Battle of Ordal

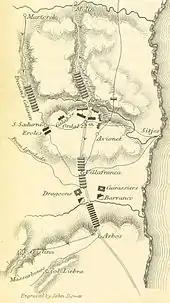
A map of the Battle of Ordal

Holding 10,500 troops at Vilafranca, Bentinck accompanied Frederick Adam's 1,500-man Advanced Guard east to the Ordal Cross heights early on 12 September. This position, which blocked a good road, was well known for its defensive strength. The Spanish army built some field works there, which were largely demolished in 1810. Moving southeast from Sant Sadurni d'Anoia, Colonel Torres arrived at the Ordal heights with 2,300 Spanish troops from General Pedro Sarsfield's division. A cavalry patrol was sent east and found no Frenchmen. Before riding back to Vilafranca, Bentinck assured Adam that the position was secure.